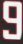
Number: 9